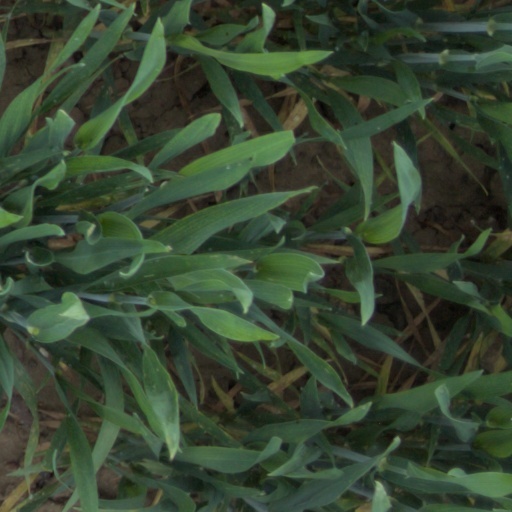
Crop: wheat